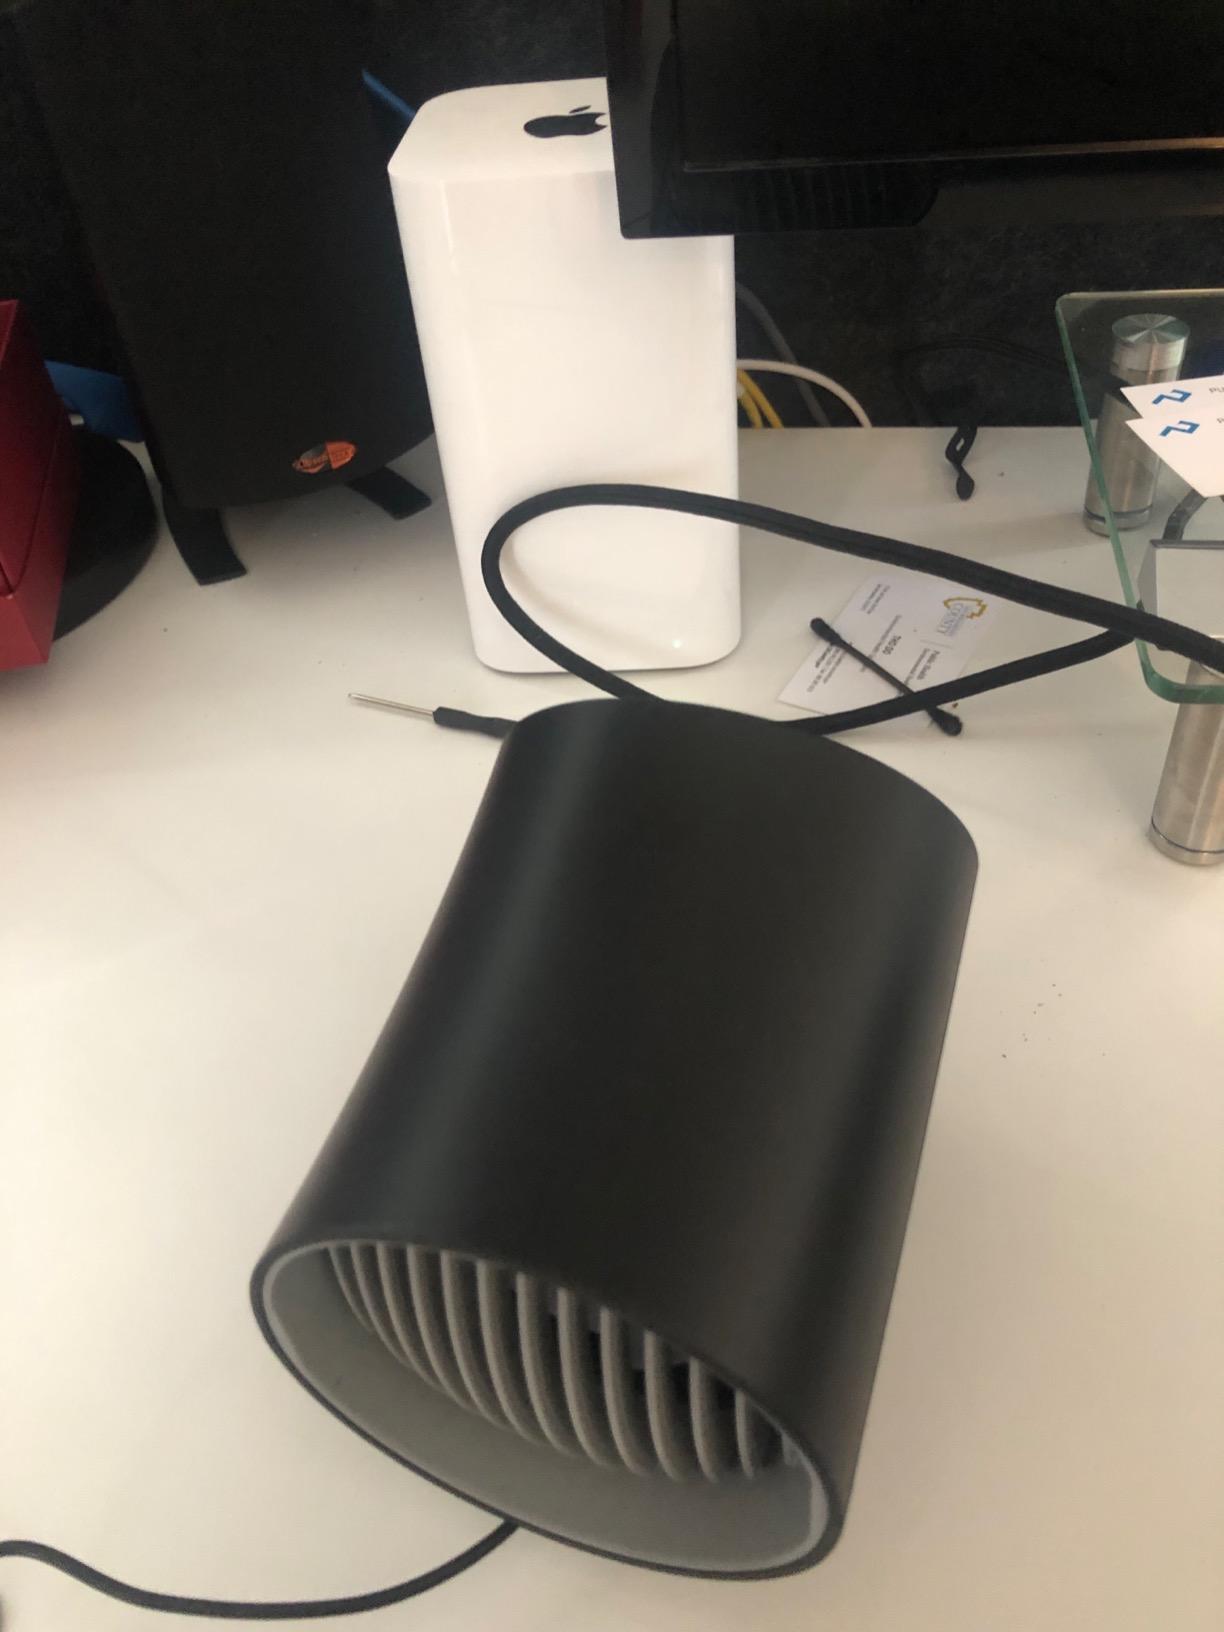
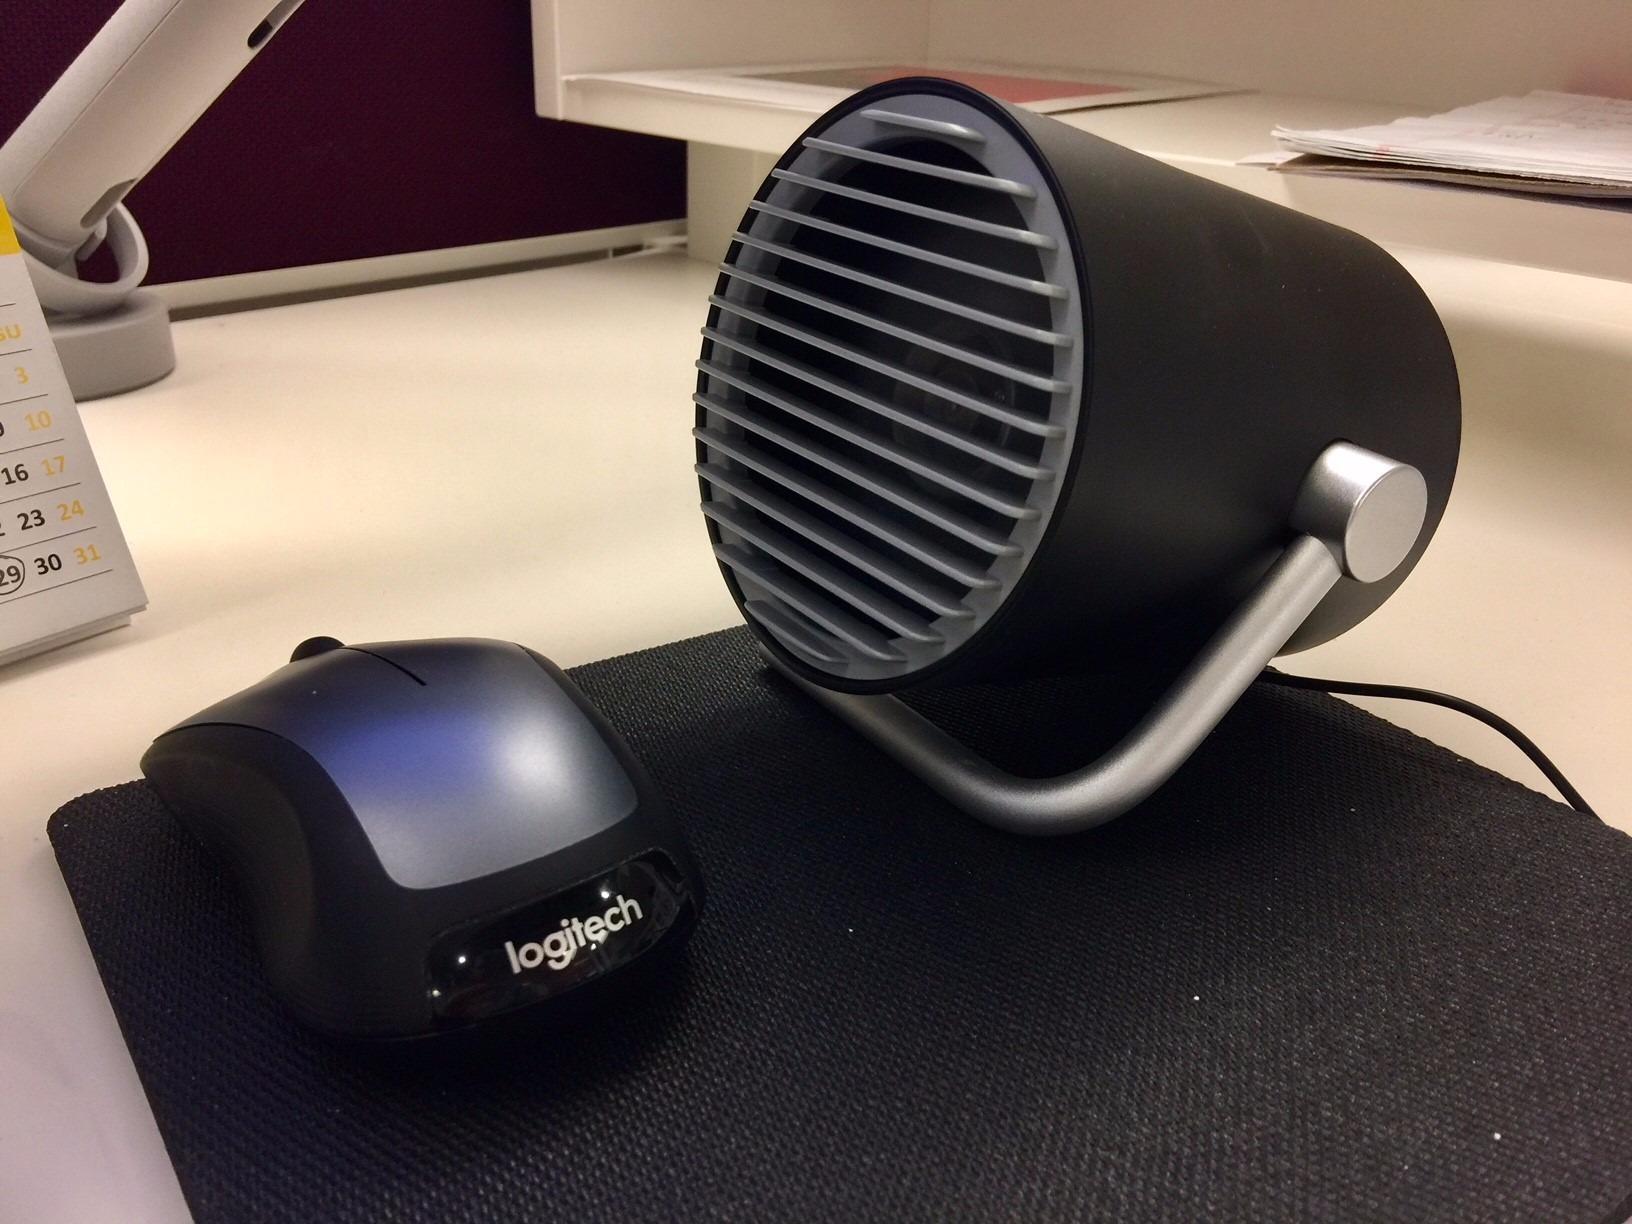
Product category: fan
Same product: no